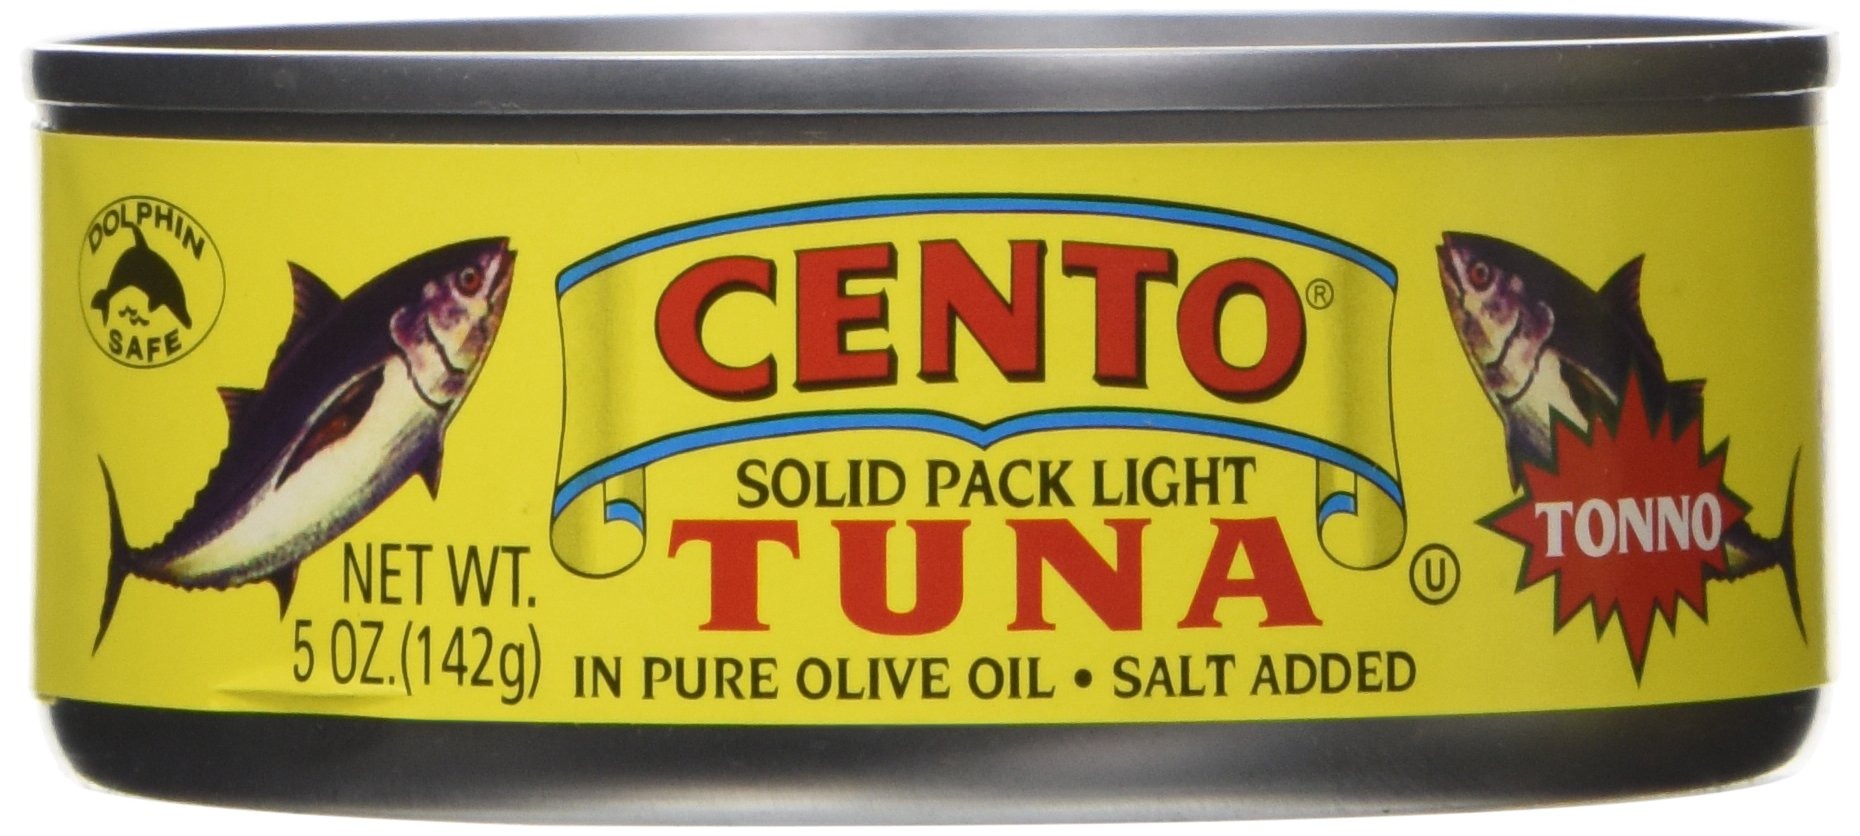
Item Name: CENTO TUNA TONNO OOIL, 5 Ounce (Pack of 12)
Bullet Point: CENTO TUNA TONNO OOIL, 5 Ounce (Pack of 12)
Value: 60.0
Unit: Ounce

Price: 5.49